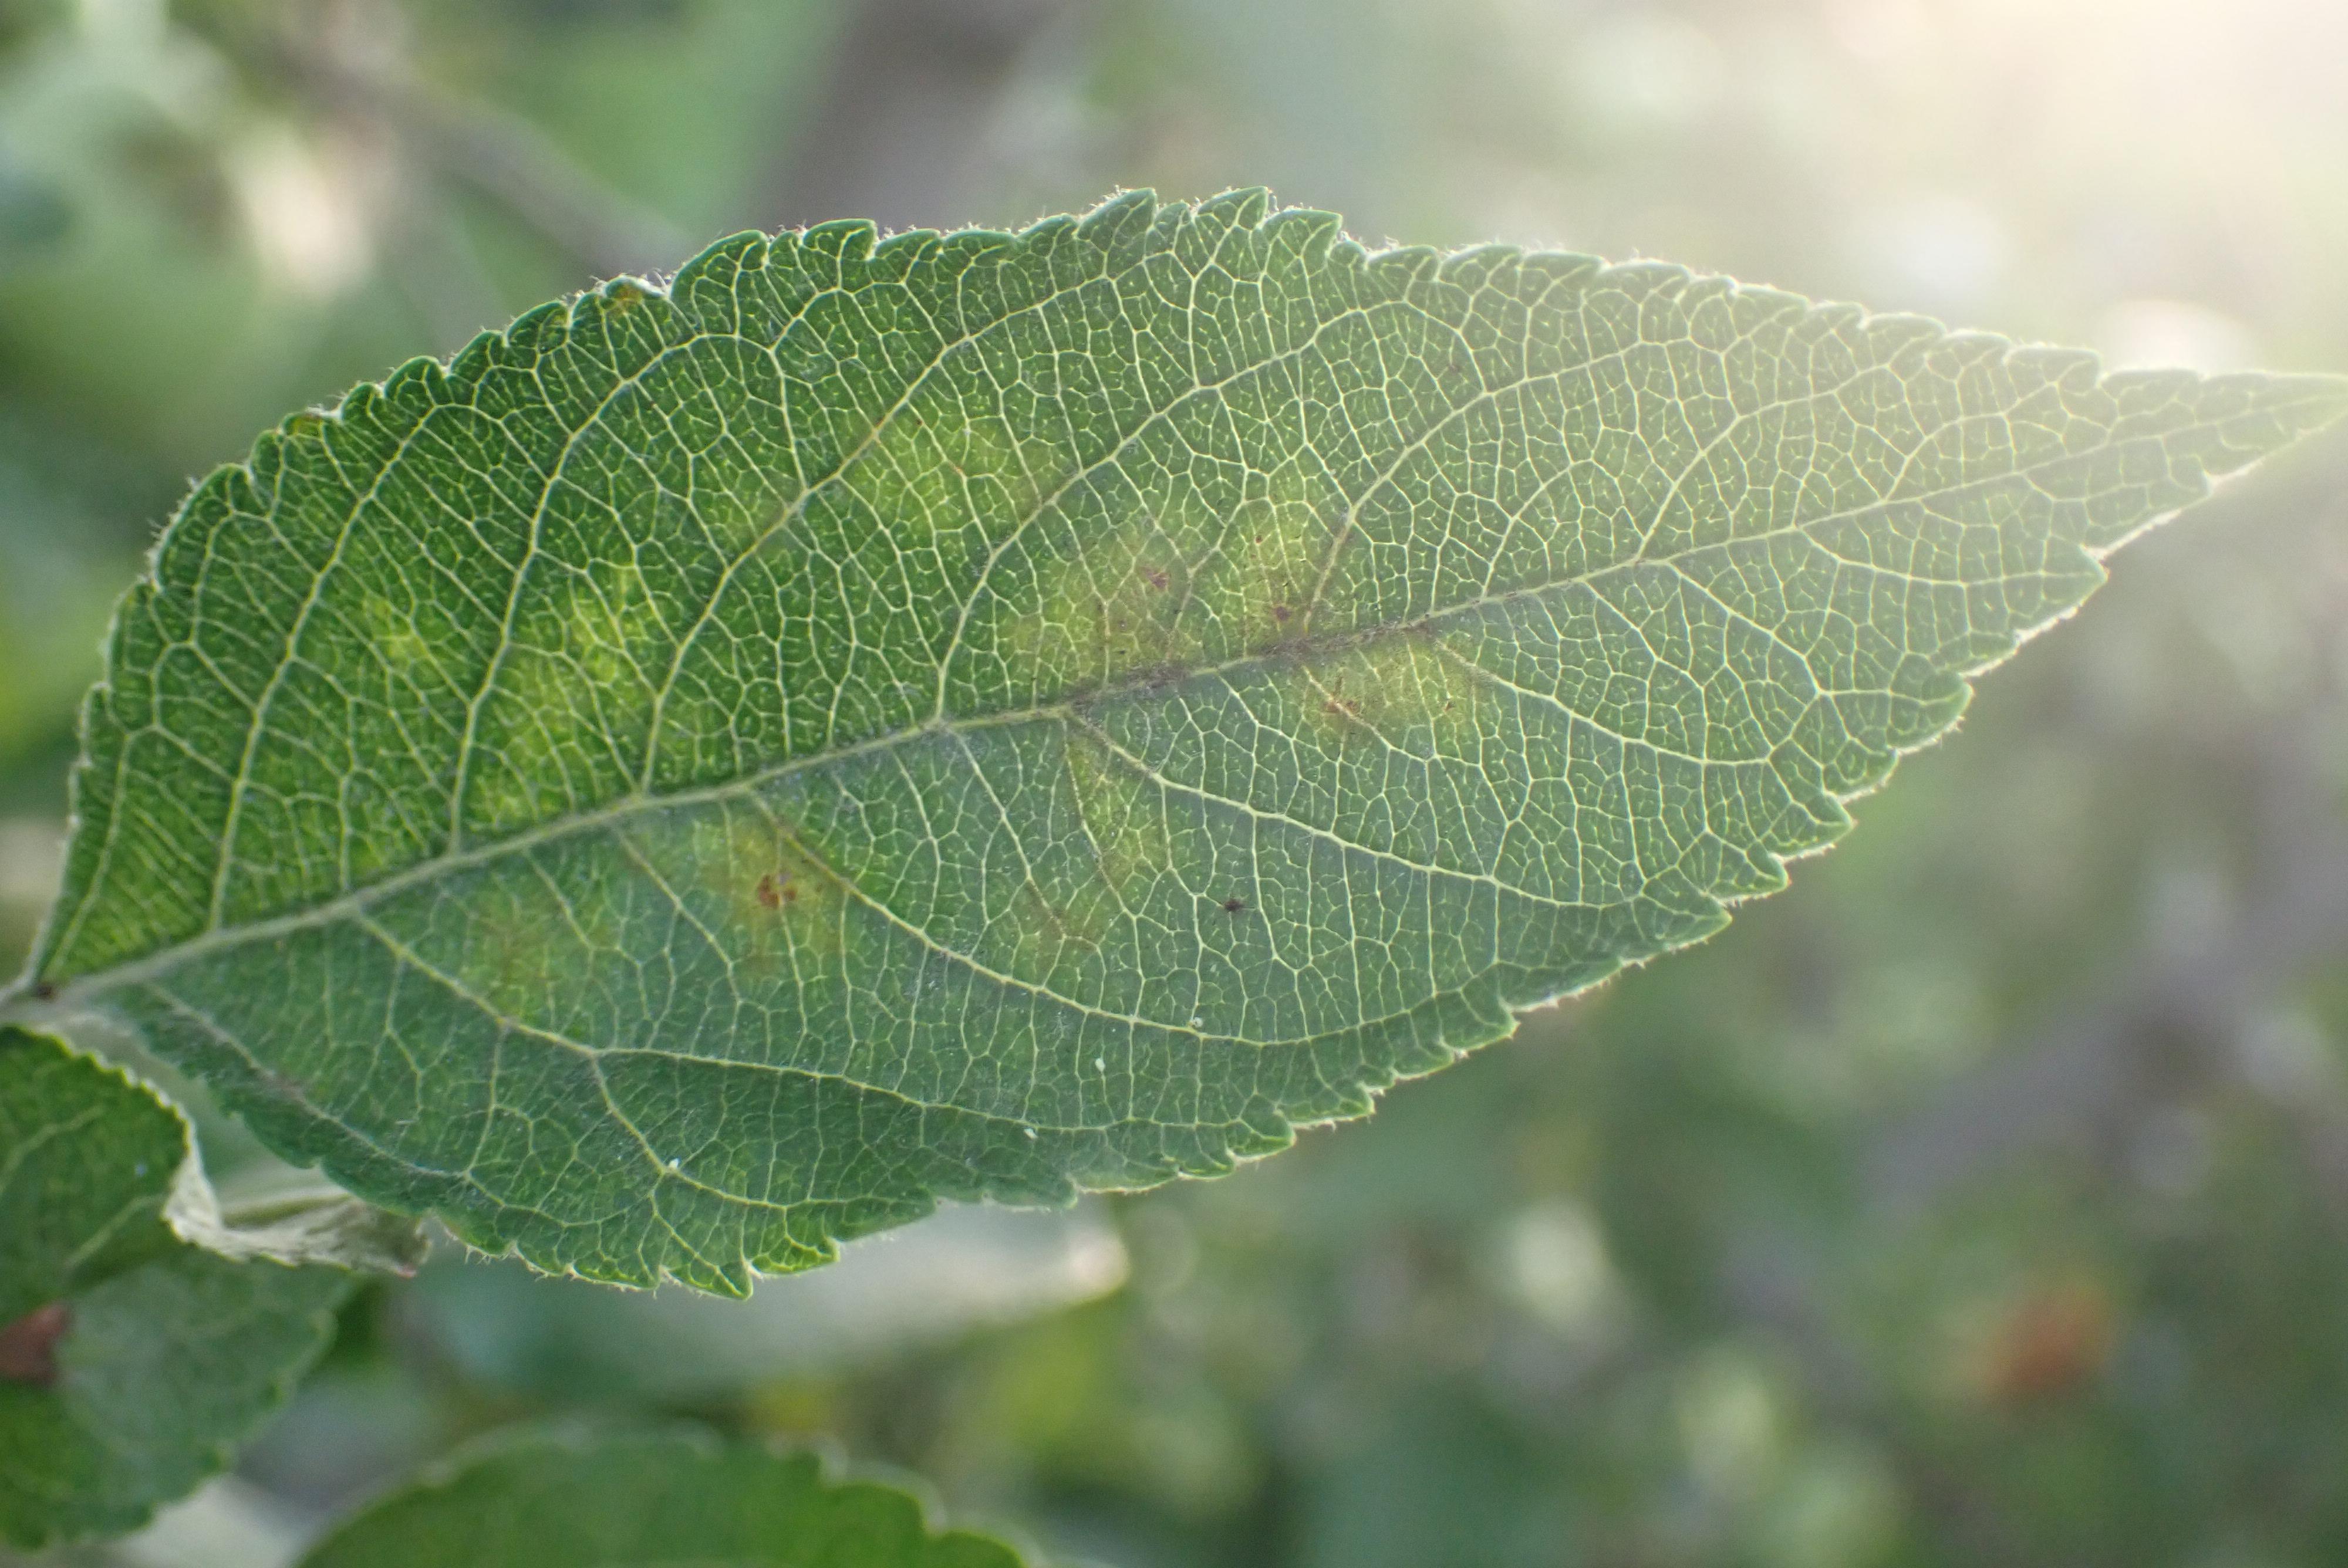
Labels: scab